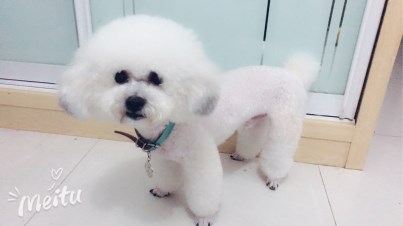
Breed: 3083-n000117-Bichon_Frise